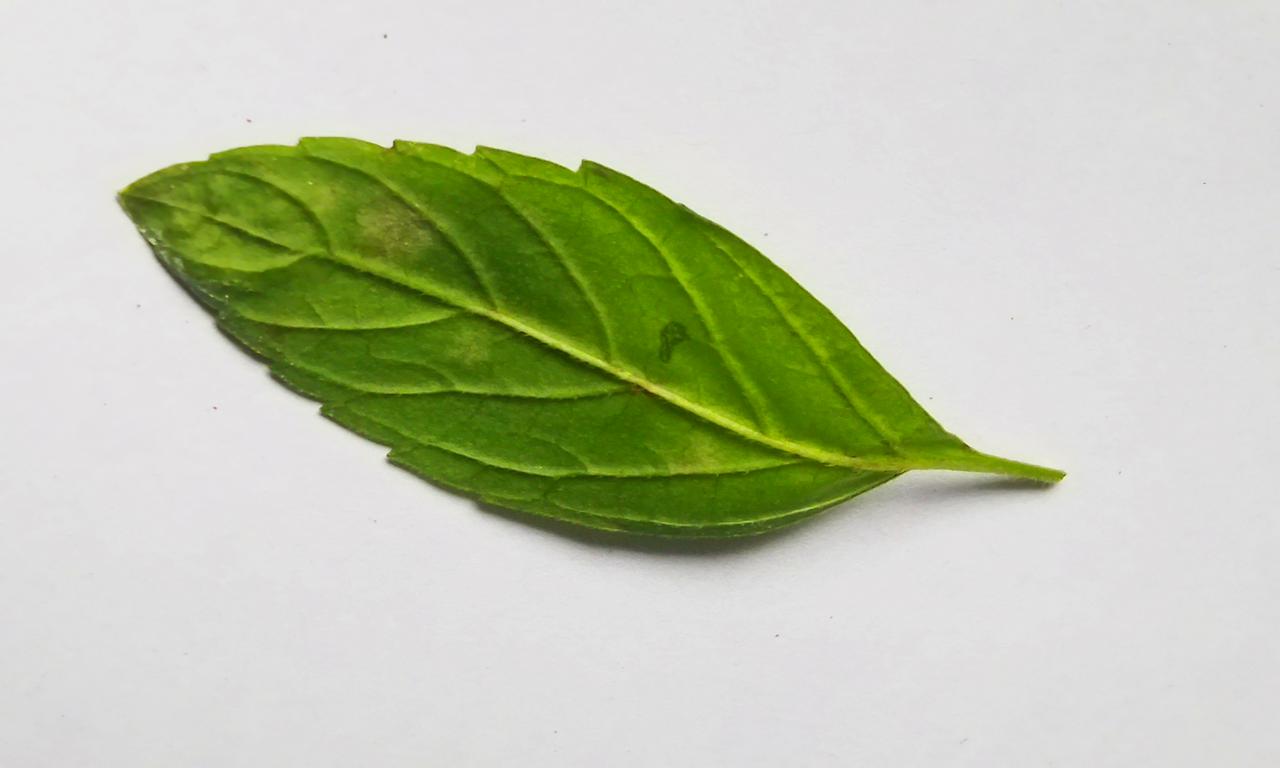
Label: Spoiled